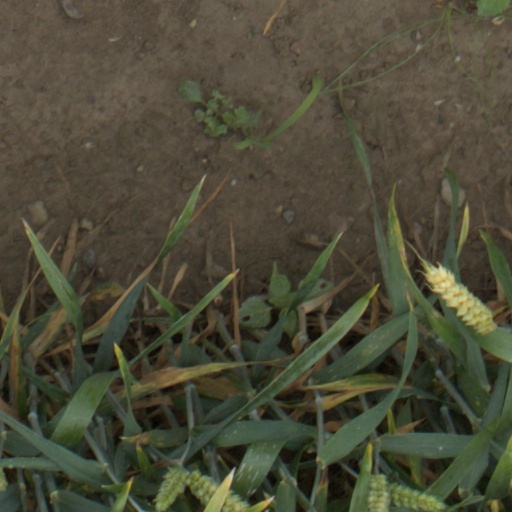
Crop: wheat